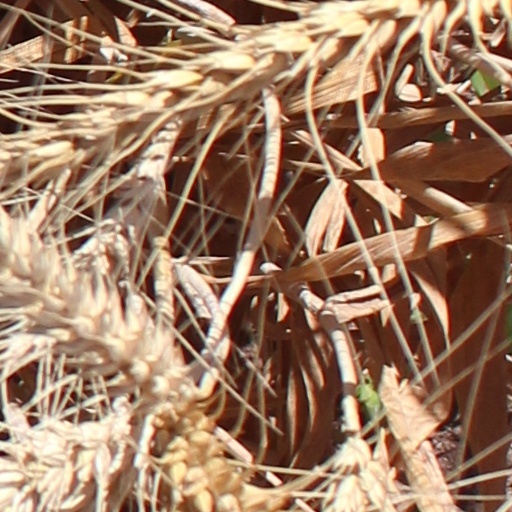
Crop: wheat